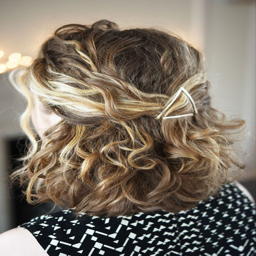
got short curly hair ? turn flat pins into a triangle to seriously keep hair out of your face and look stylish as hell .